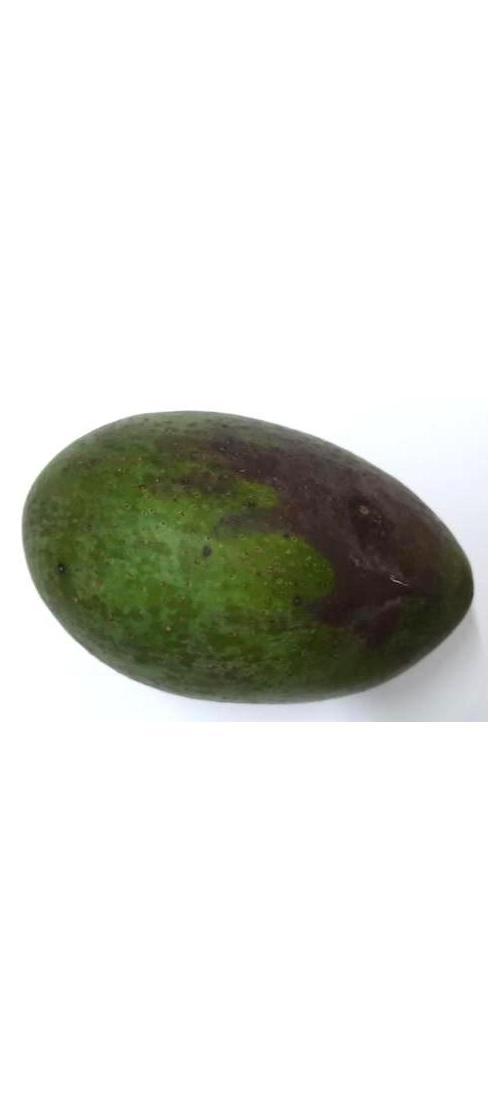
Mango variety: Ashshina Zhinuk